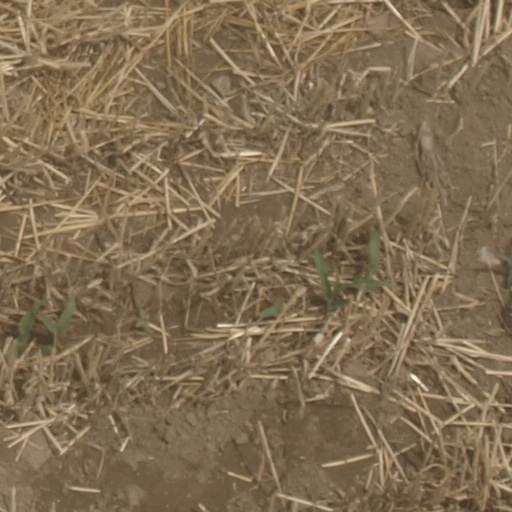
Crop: maize; corn